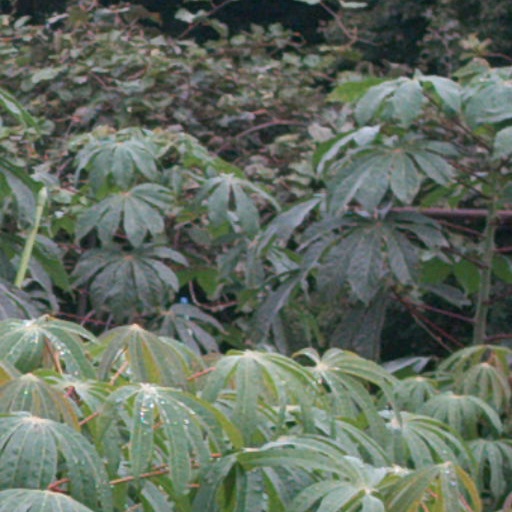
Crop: cassava